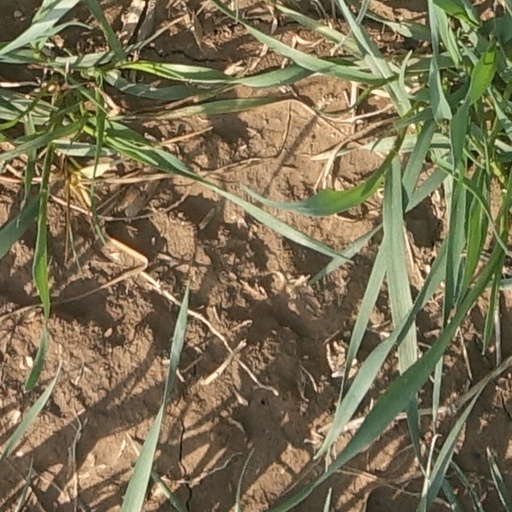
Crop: wheat